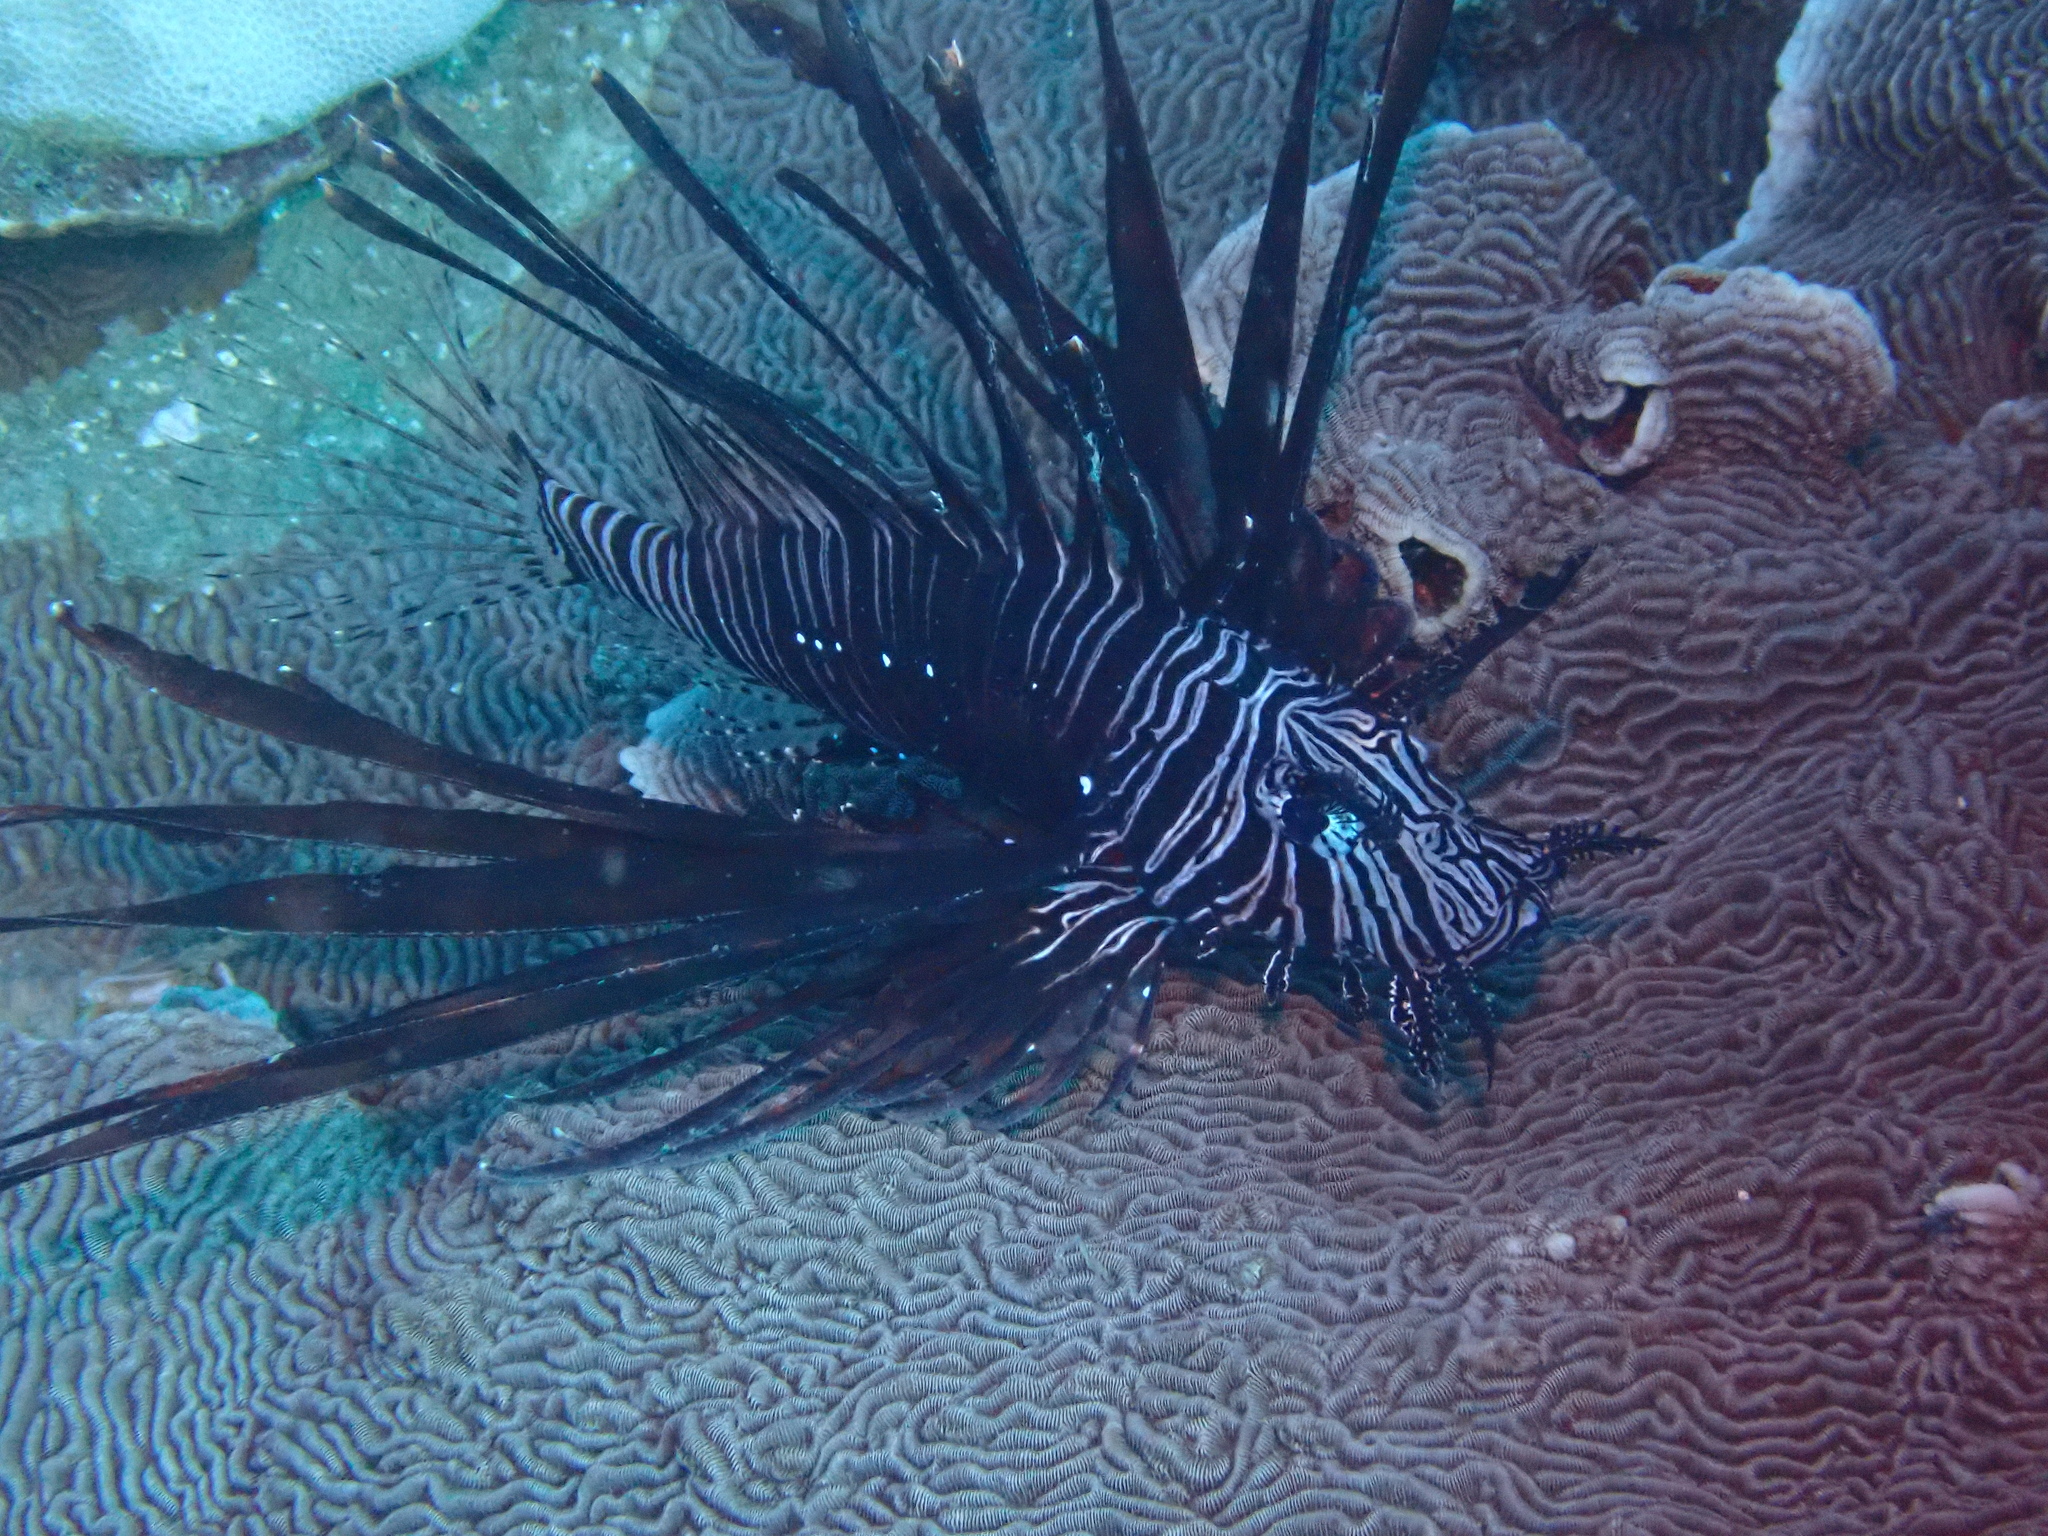
Pterois volitans (Red Lionfish)